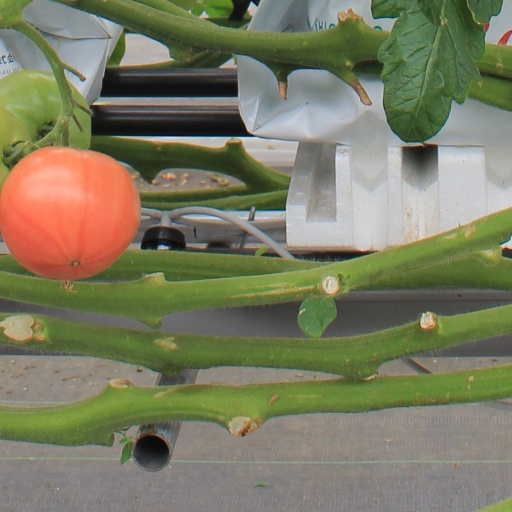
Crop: tomato